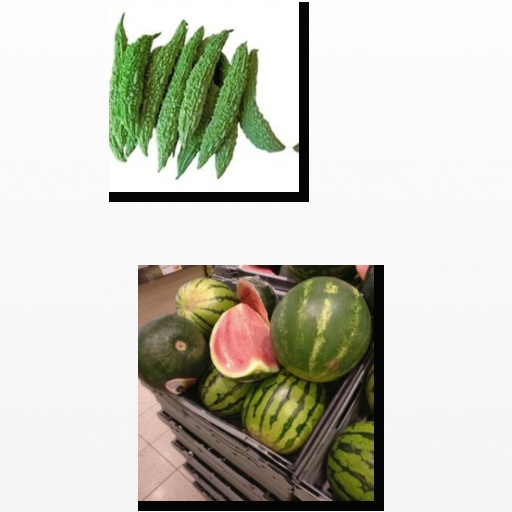
Food items: melon, bitter_gourd